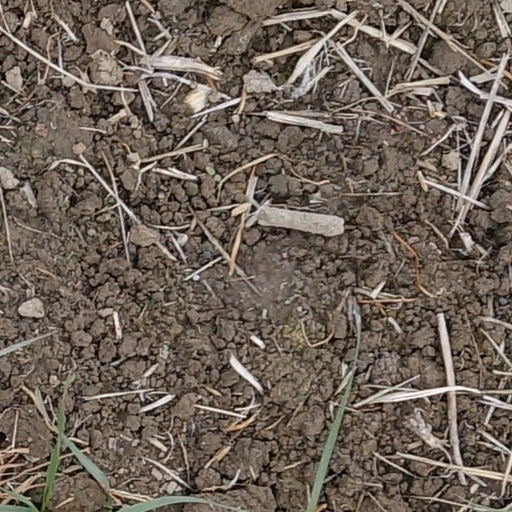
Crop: wheat